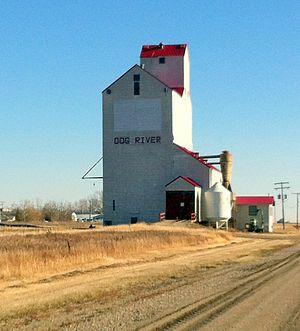
Rouleau est un village de la province de la Saskatchewan au Canada.